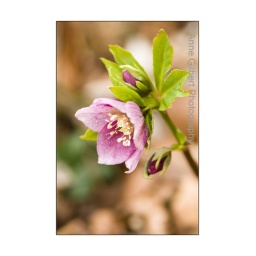
Close up of a pale pink Hellebore in flower in March